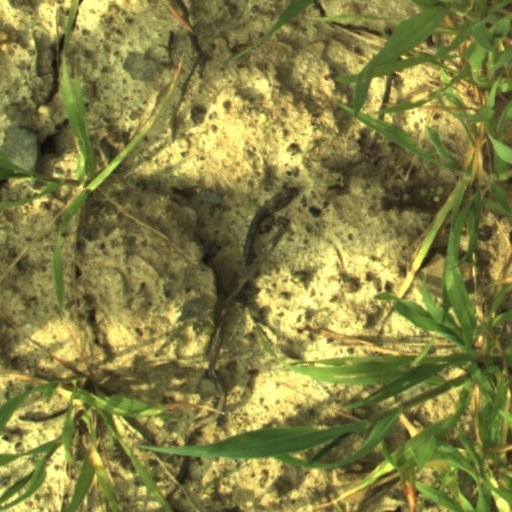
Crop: wheat